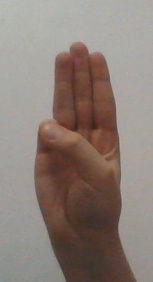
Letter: thaa